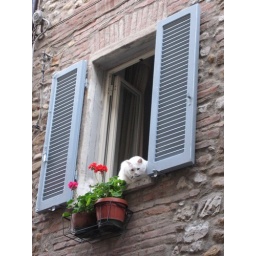
This cat was on a second story window sill in the village.